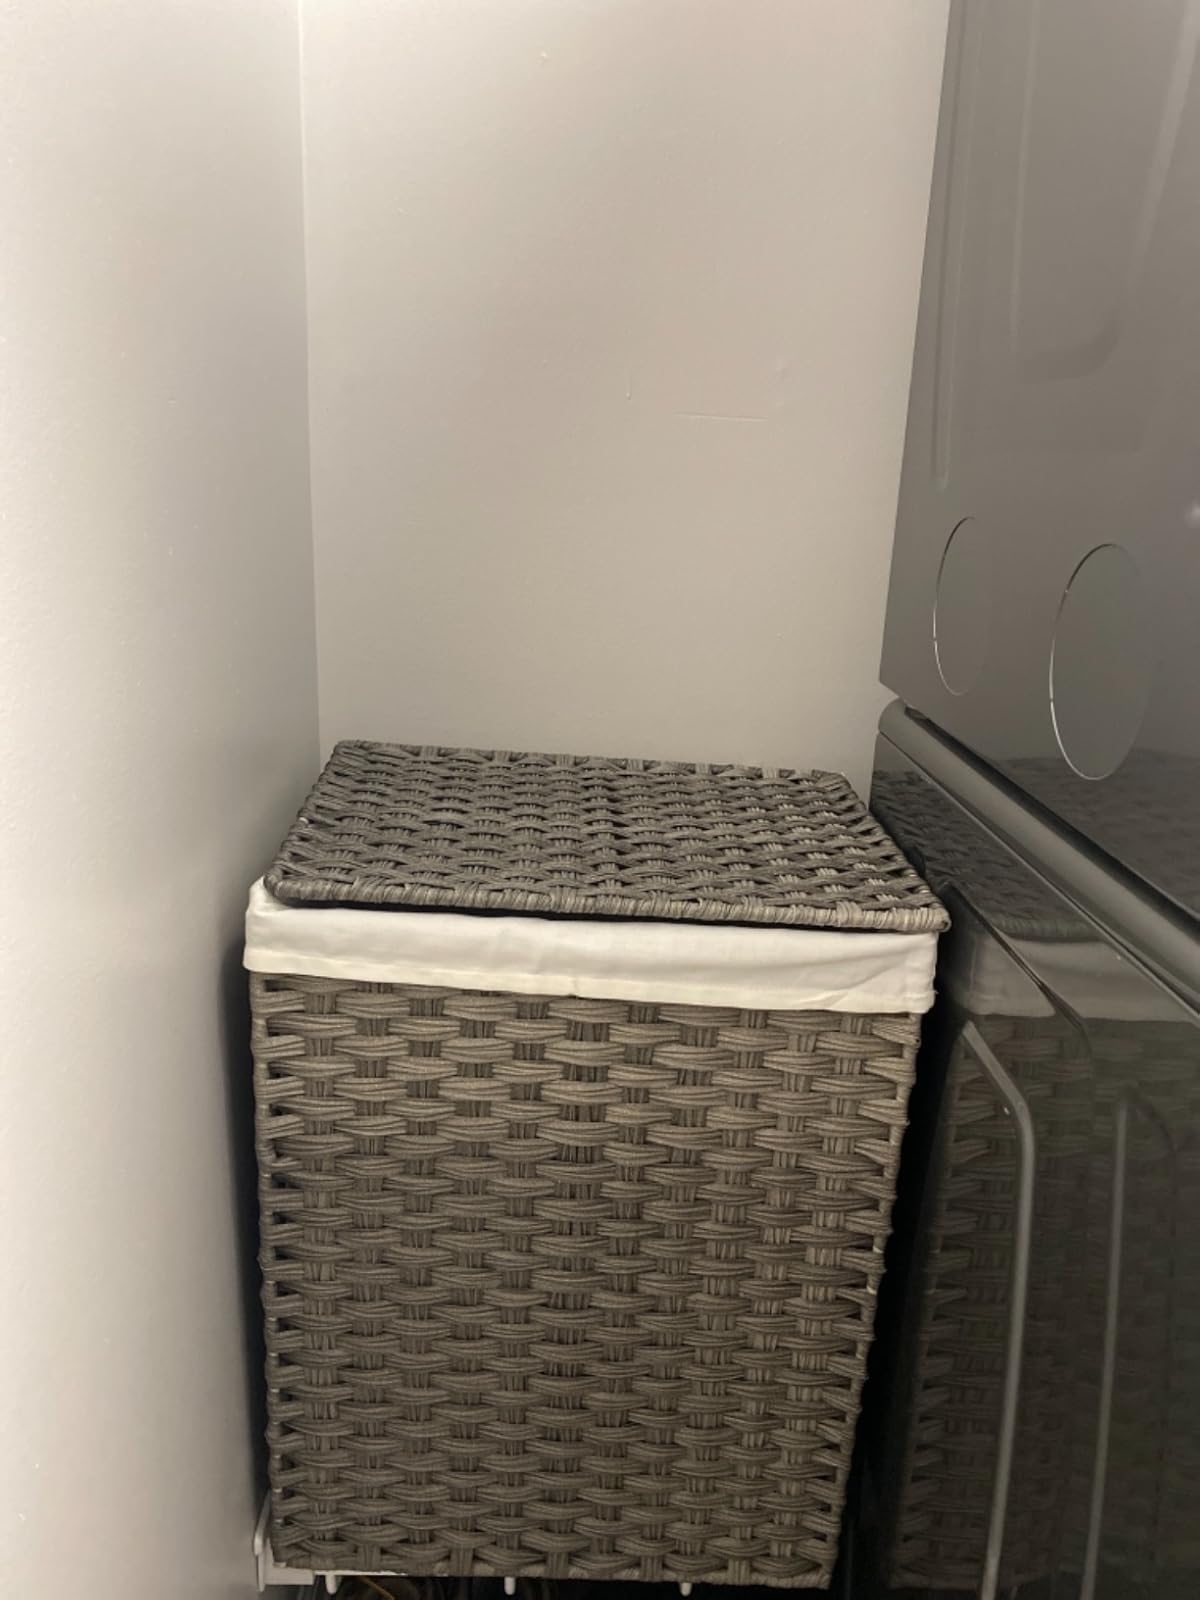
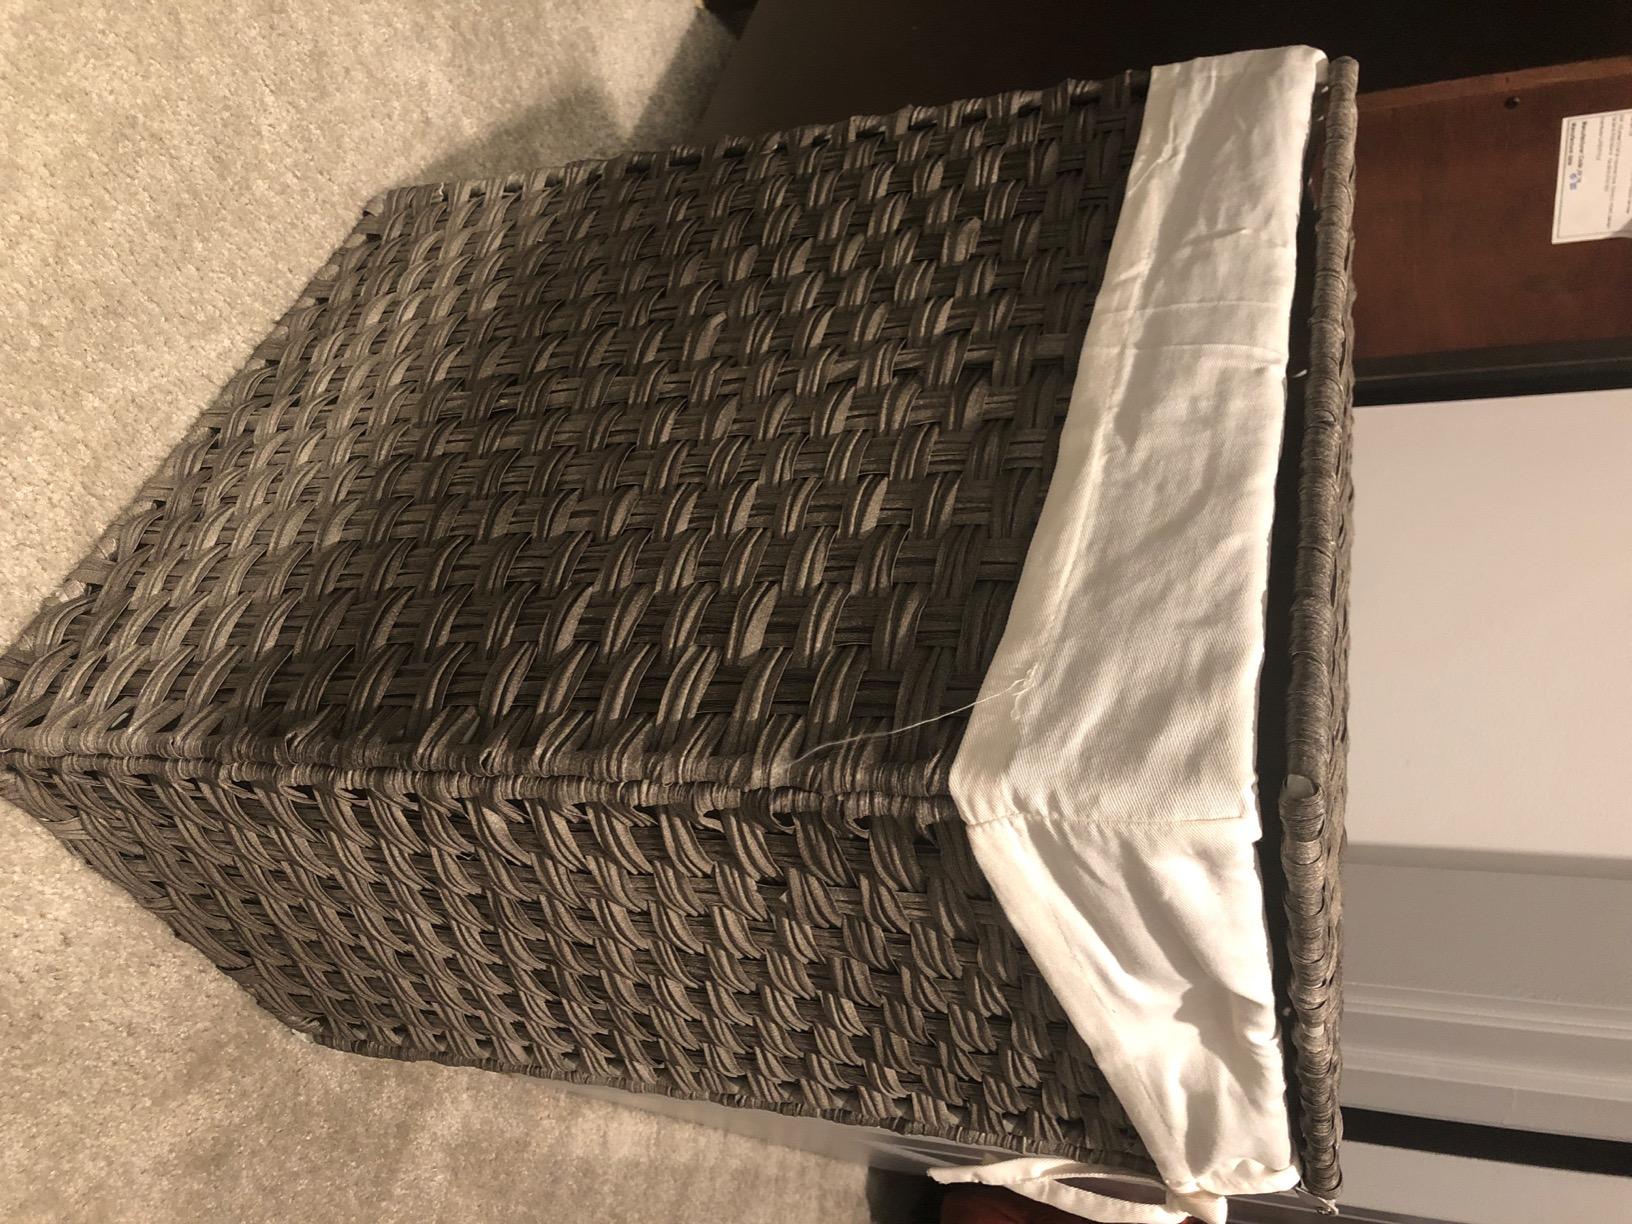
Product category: items_hamper
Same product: yes